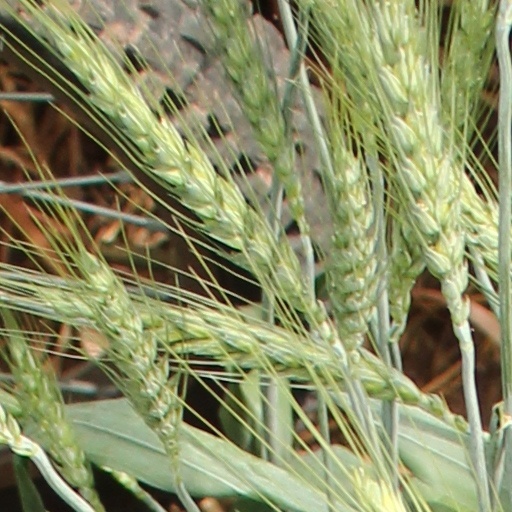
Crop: wheat